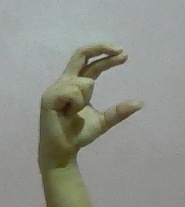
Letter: thal